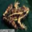
Label: frog